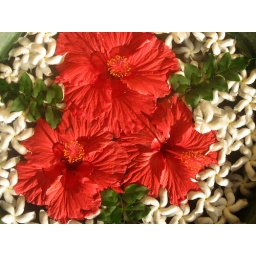
this was in a huge stone bowl at the entrance of amaya lake hotel..couldnt resist it..the colours are nice!!!